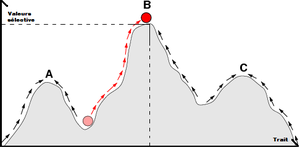
La dynamique adaptative tente d'expliquer les liens entre différents mécanismes : hérédité, mutations et sélection naturelle. Par son aspect mathématique, la dynamique adaptative est un puissant outil pour la compréhension de phénomènes évolutifs passés, présents ou futurs.
Les insectes possèdent trois paires de pattes et ont un corps divisé en tagmes. Leur apparition est estimée à plus de 400 millions d’années. Le nombre d'espèces connues est estimé à plus de 1,5 million, mais il en existerait 10 fois plus : les insectes sont donc les animaux les plus nombreux sur Terre.